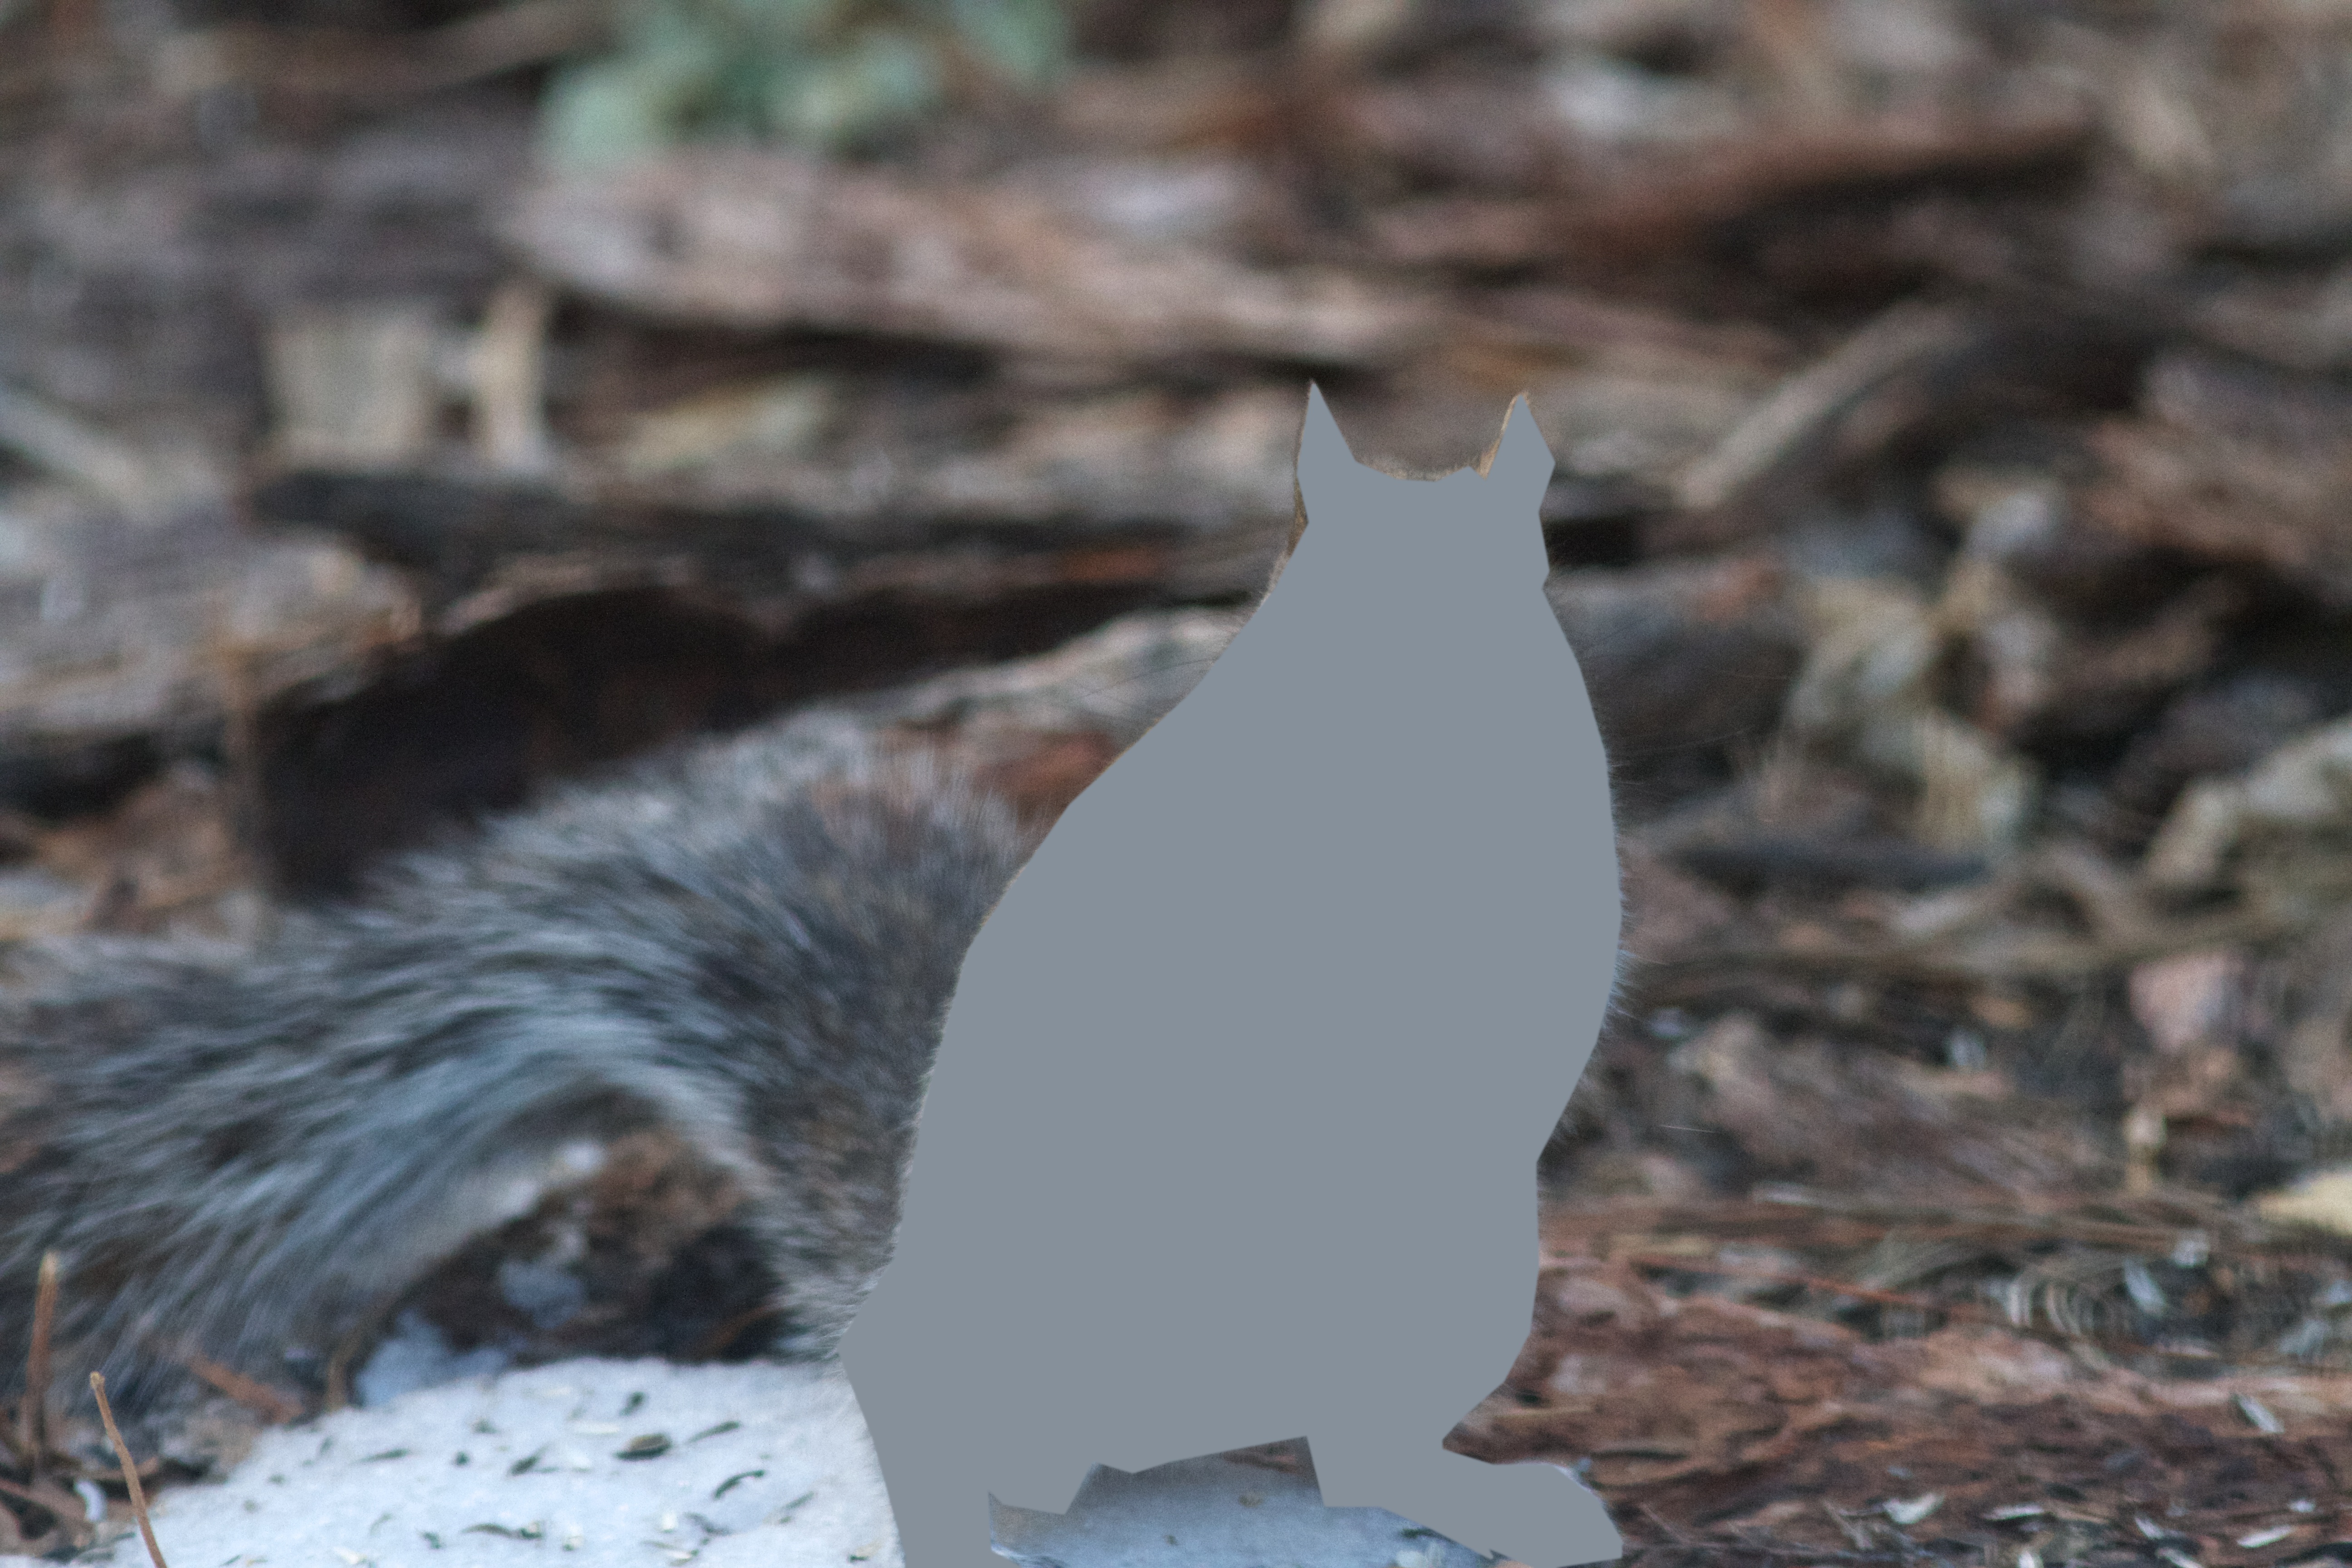
tree, nature, snow, winter, wood, leaf, wildlife, squirrel, season, fauna, dailycreate, tdc725